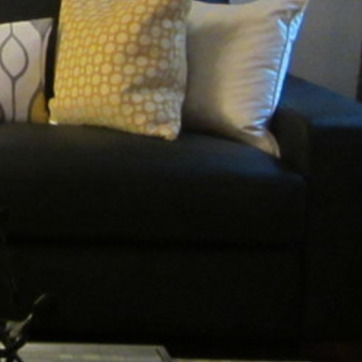
Material: leather